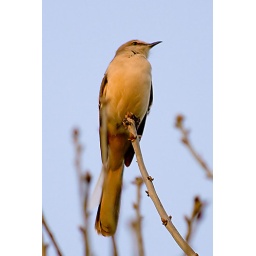
texas state bird basked in the orange sunset at the very top of our oak